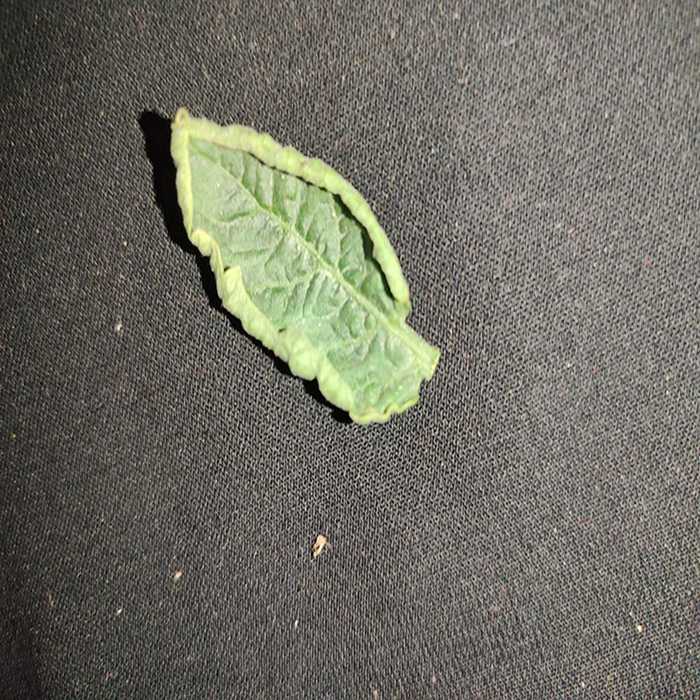
Plant: Tomato
Label: Tomato leaf curl virus